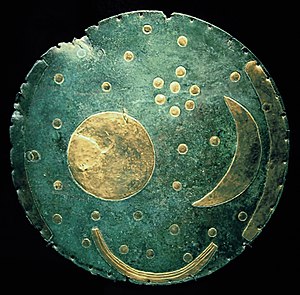
Solen / Historisk oversigt / Kulturhistorisk oversigt
Himmelskiven fra Nebra
Solen er den stjerne, som sammen med sit planetsystem udgør solsystemet. Jorden og andet stof kredser om Solen, som i sig selv udgør omkring 99,8% af solsystemets masse. Energi fra Solen er – bl.a. i form af sollys – afgørende for næsten alt liv på Jorden via fotosyntese. Solen er den drivende kraft i Jordens klima og vejr, og den står for ca. 1/3 af tidevandsvirkningen i havene, resten står Månen for.